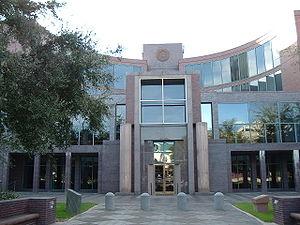
La ville de Tallahassee est le siège du comté de Leon et la capitale de l'État de Floride depuis mars 1824, aux États-Unis, proche du golfe du Mexique et de la frontière avec la Géorgie. Ville administrative abritant le Capitole et de nombreuses administrations d'État, Tallahassee est aussi une ville universitaire avec la présence notable de l'université d'État de Floride, la Florida Agricultural and Mechanical University, ainsi que le Tallahassee Community College, trois établissements d'enseignement supérieur qui totalisent plus de 50 000 étudiants. Tallahassee est également un centre régional important pour le commerce et l'agriculture. Sa population estimée par le Bureau du recensement des États-Unis était de 191 049 habitants en 2017.